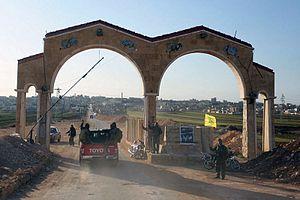
Le siège de Nobl et Zahraa a eu lieu pendant la guerre civile syrienne. Il débute le 19 juillet 2012, lorsque les deux petites villes de Nobl et de Zahraa, dont les populations sont à majorité chiite, commencent à être encerclées par les rebelles. L'encerclement n'est cependant pas complet, les positions à l'ouest étant tenues par les Kurdes des YPG. Le siège s'achève le 3 février 2016, lorsque l'armée syrienne et les milices chiites appuyées par l'Iran et la Russie parviennent à percer les lignes rebelles à l'est et à faire leur jonction avec les assiégés.